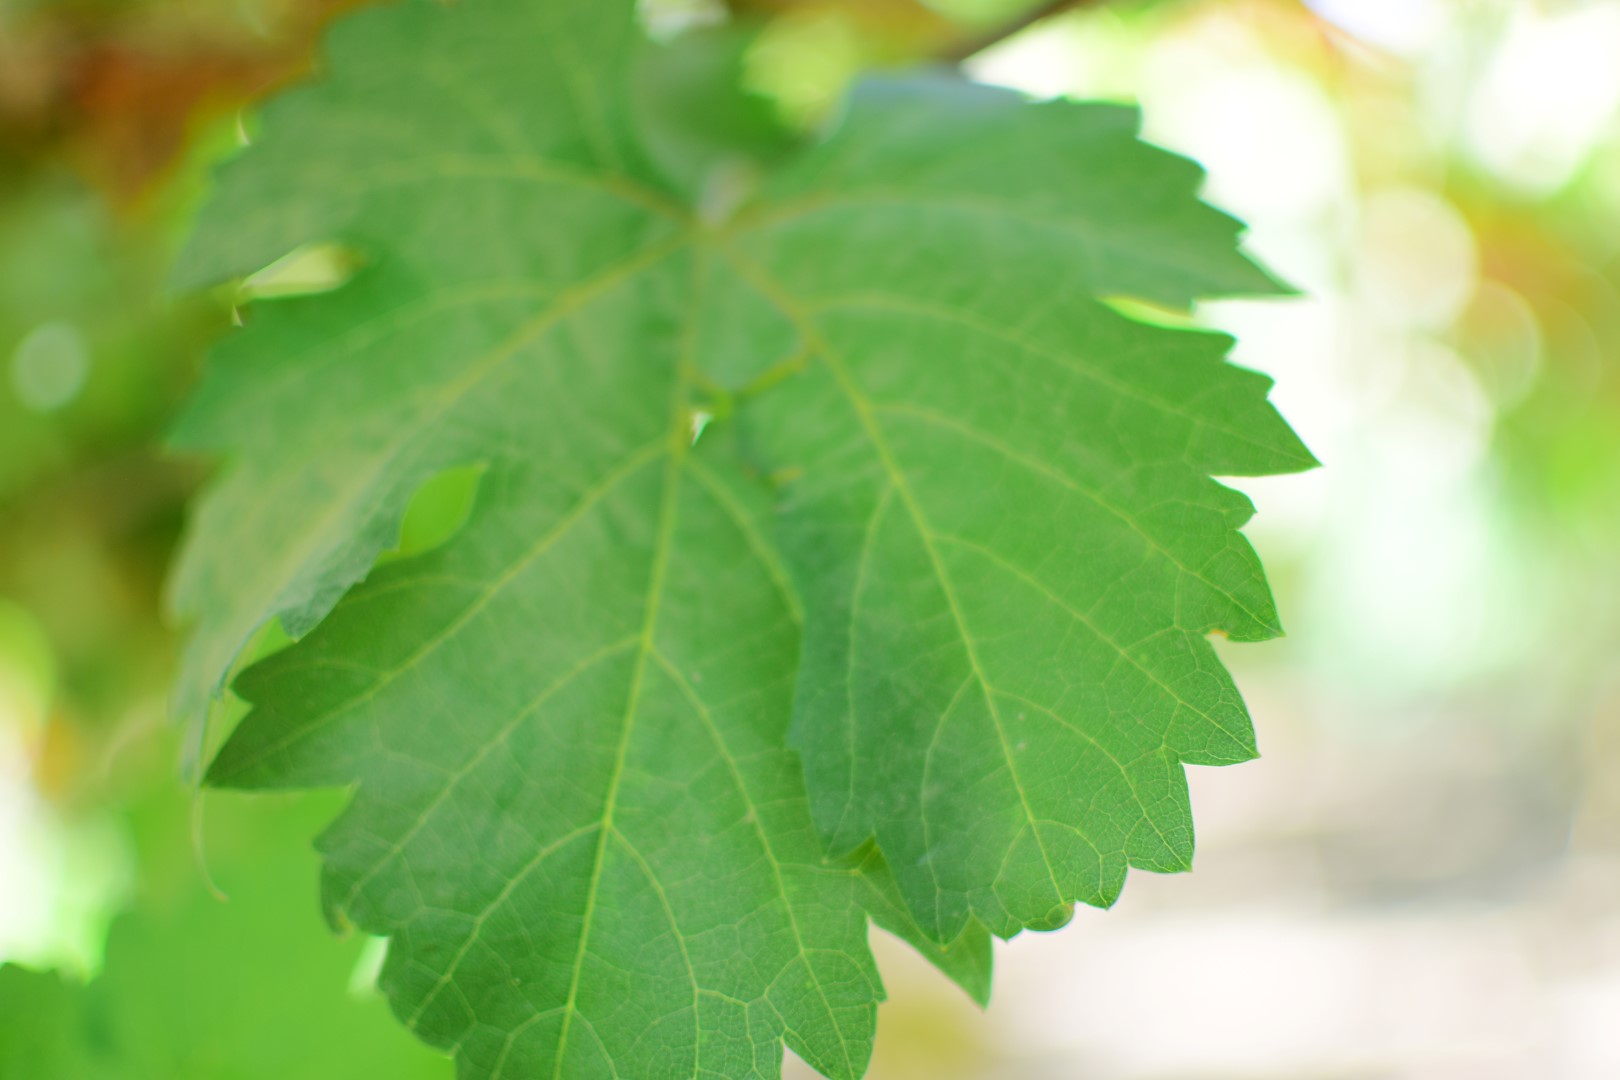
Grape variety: Shdah